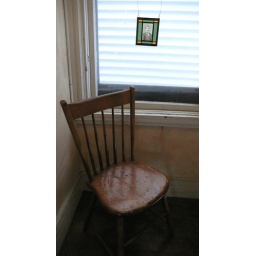
A wooden chair and an old photograph framed in stained glass.